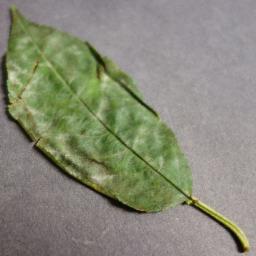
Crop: cherry
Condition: (including_sour)_powdery_mildew